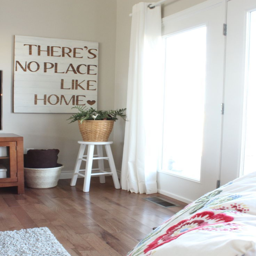
there 's no place like home